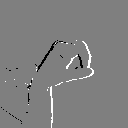
ASL letter: o